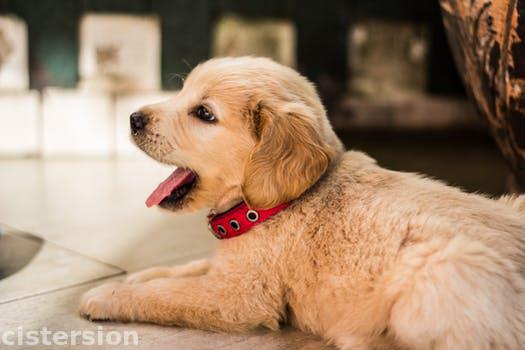
Label: Watermark